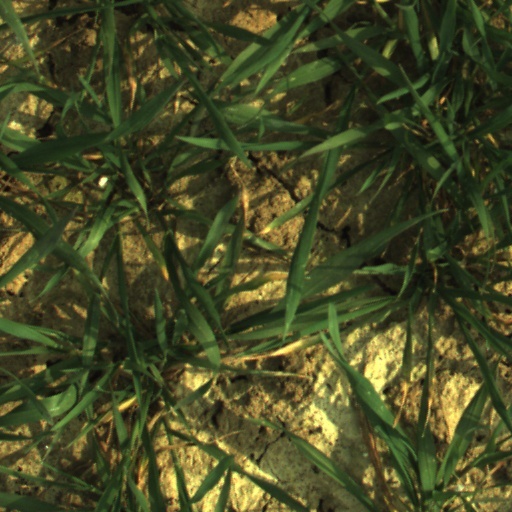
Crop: wheat